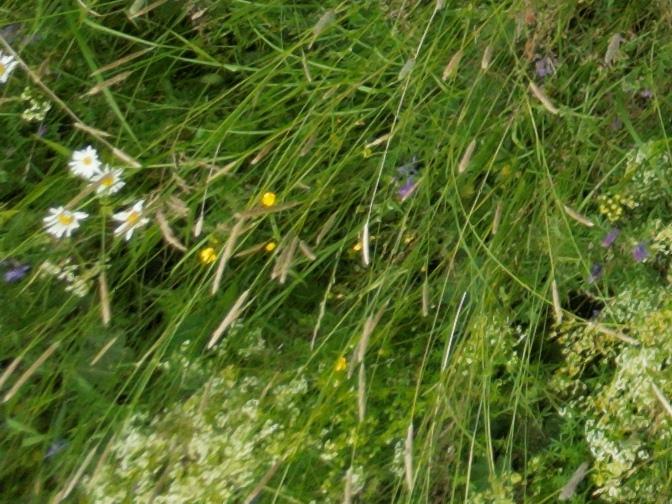
Flowers visible:  daisy flowers,  daisy flowers,  daisy flowers,  daisy flowers